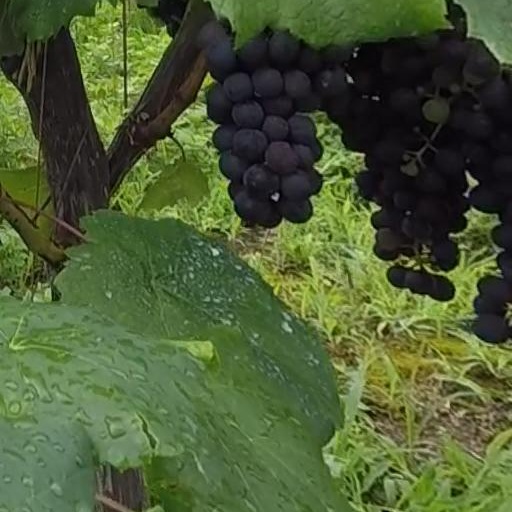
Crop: grape